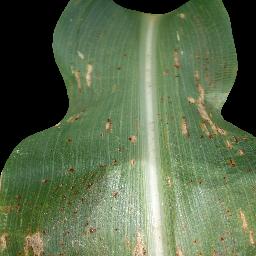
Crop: corn
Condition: (maize)_common_rust